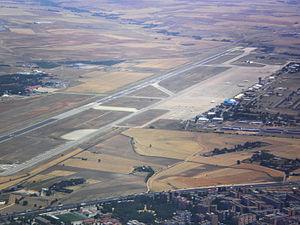
La base aérienne de Torrejón de Ardoz est un aéroport militaire et civil de la périphérie de Madrid, en Espagne.